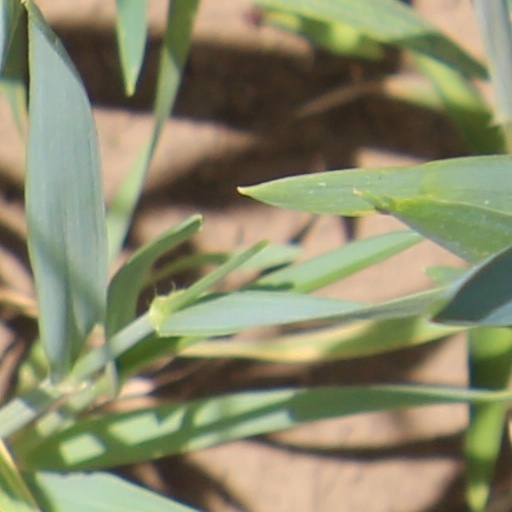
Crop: wheat